Liberty L-12

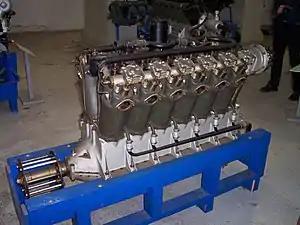
Liberty L-12 aircraft engine

The Liberty L-12 is an American water-cooled 45° V-12 engine, displacing and making , designed for a high power-to-weight ratio and ease of mass production. It was designed principally as an aircraft engine and saw wide use in aero applications. It also saw marine use (both in racing and in runabout boats) once it was marinized; it was used in various military tanks; and in some race cars.